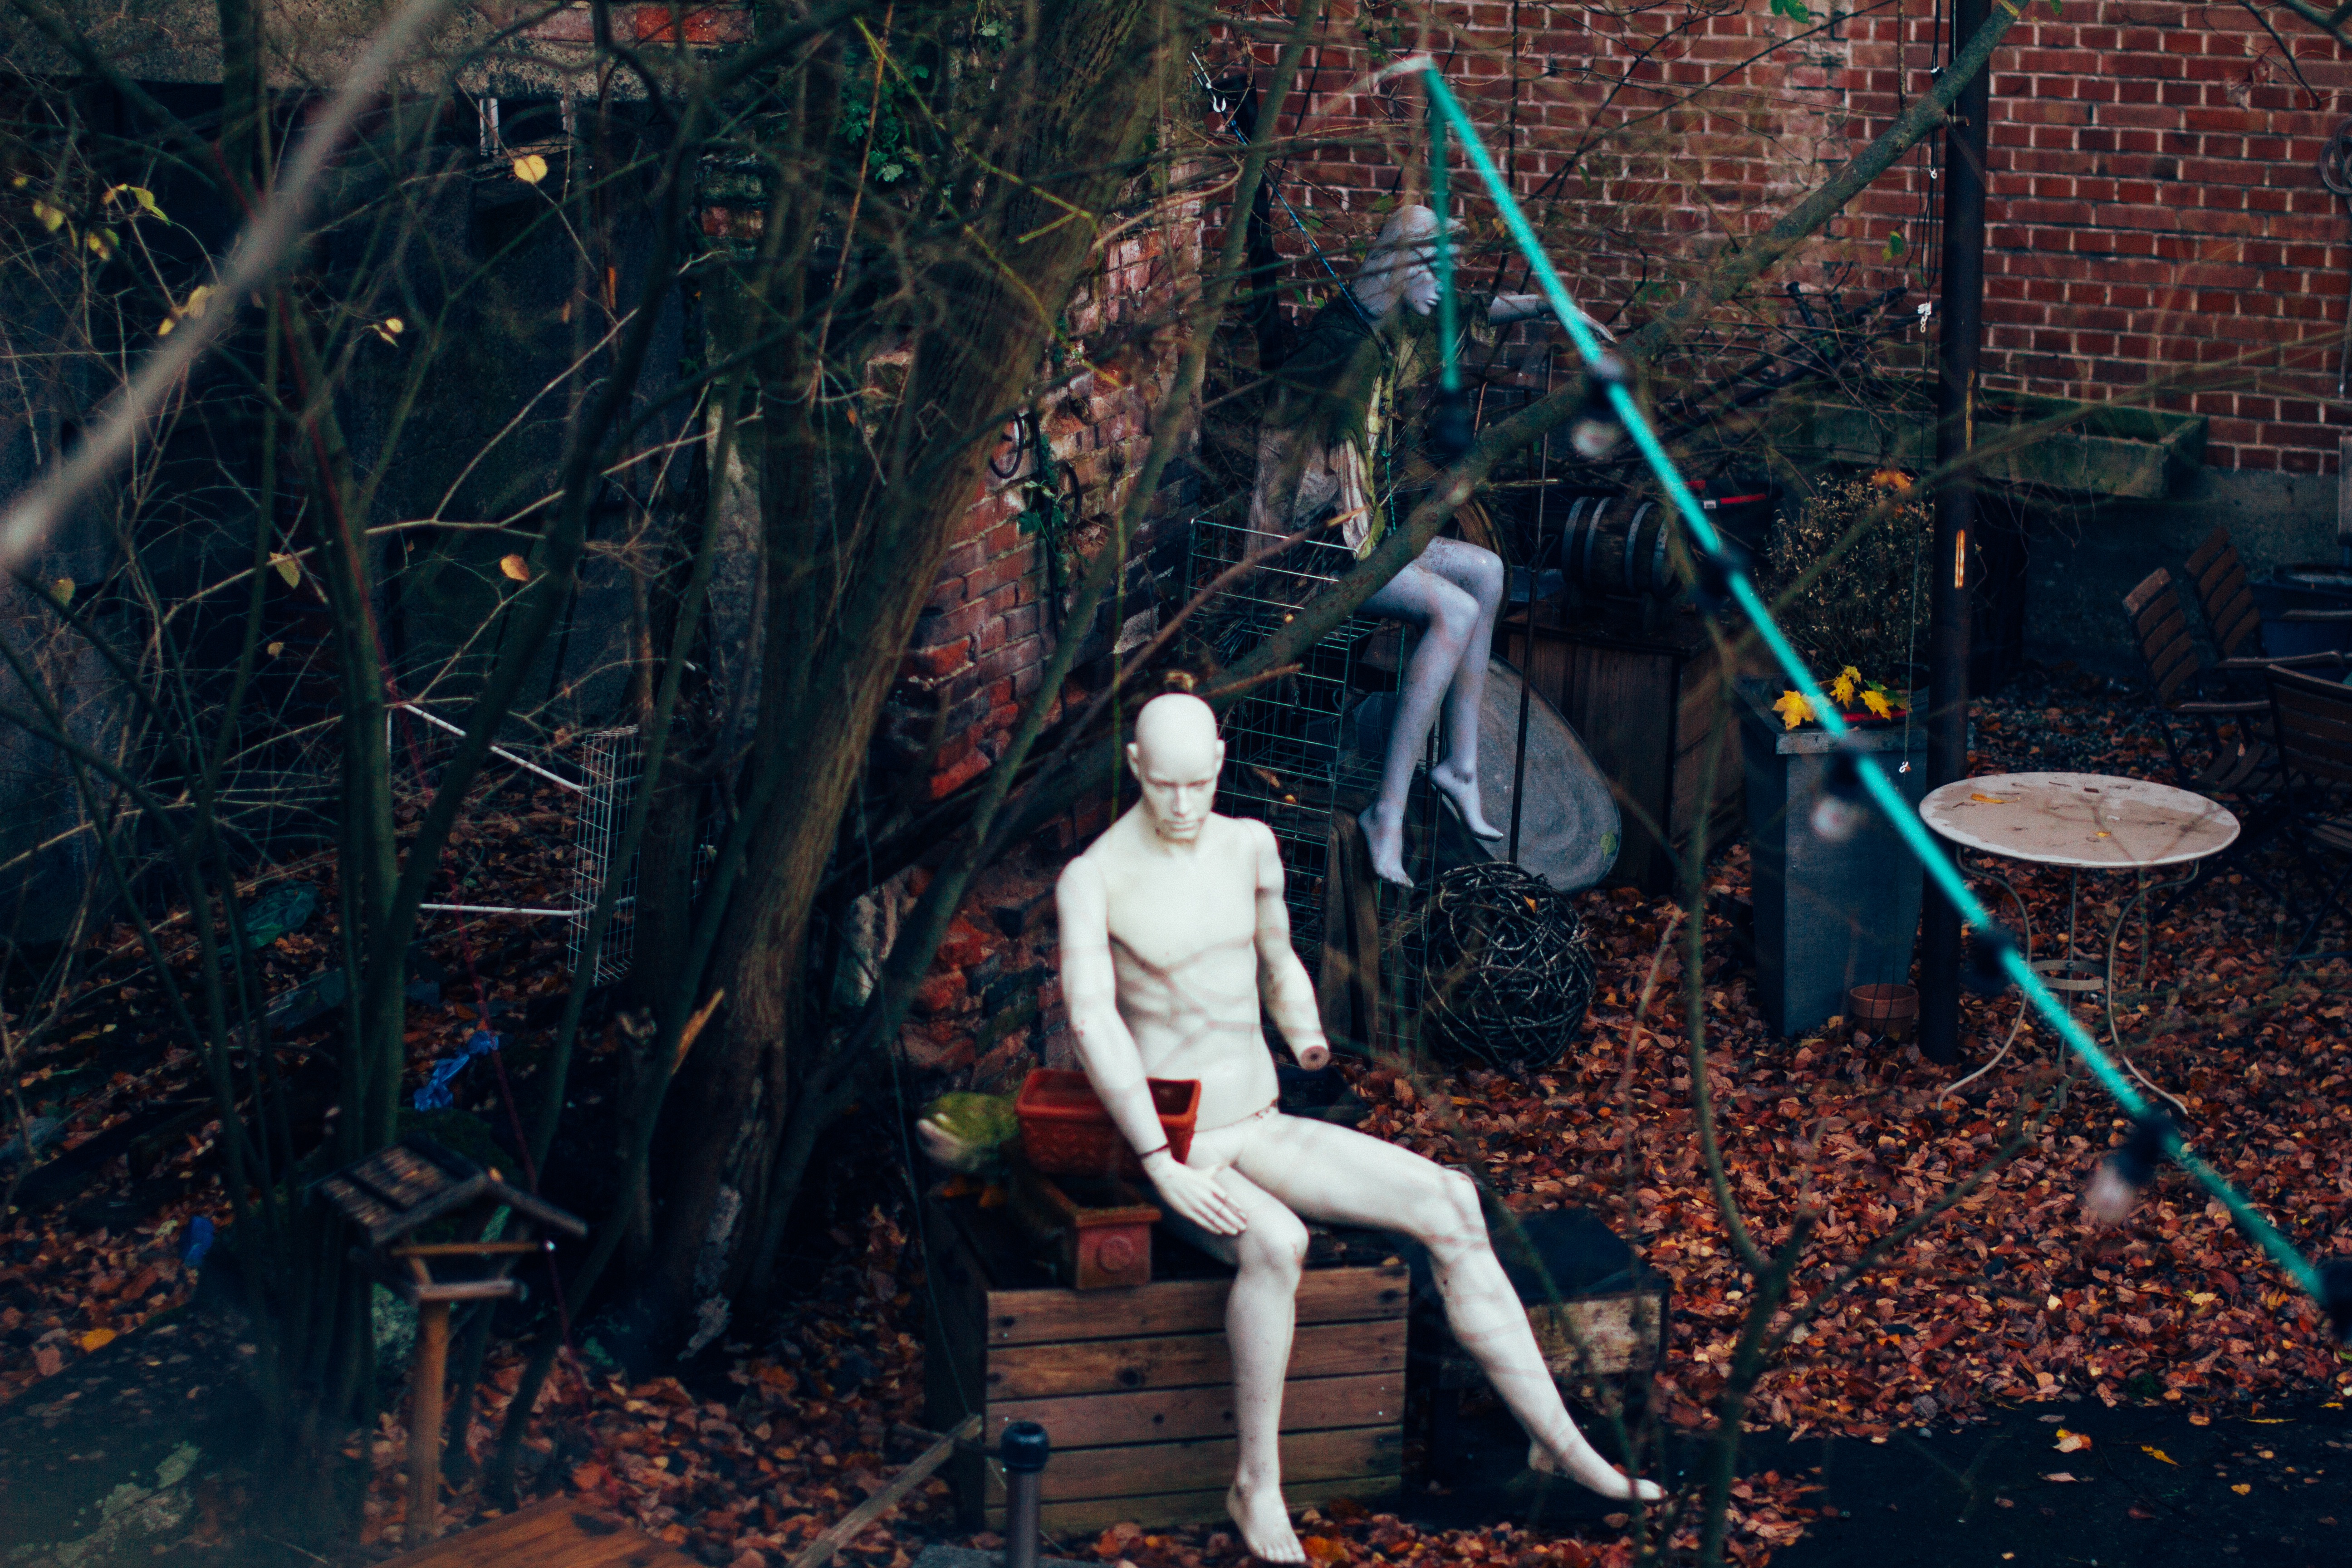
screenshot